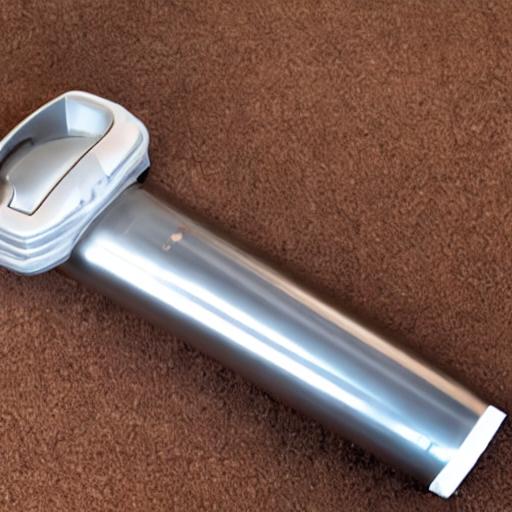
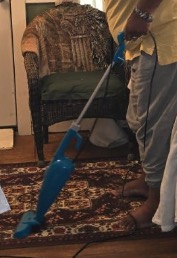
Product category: items_vacuum
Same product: no